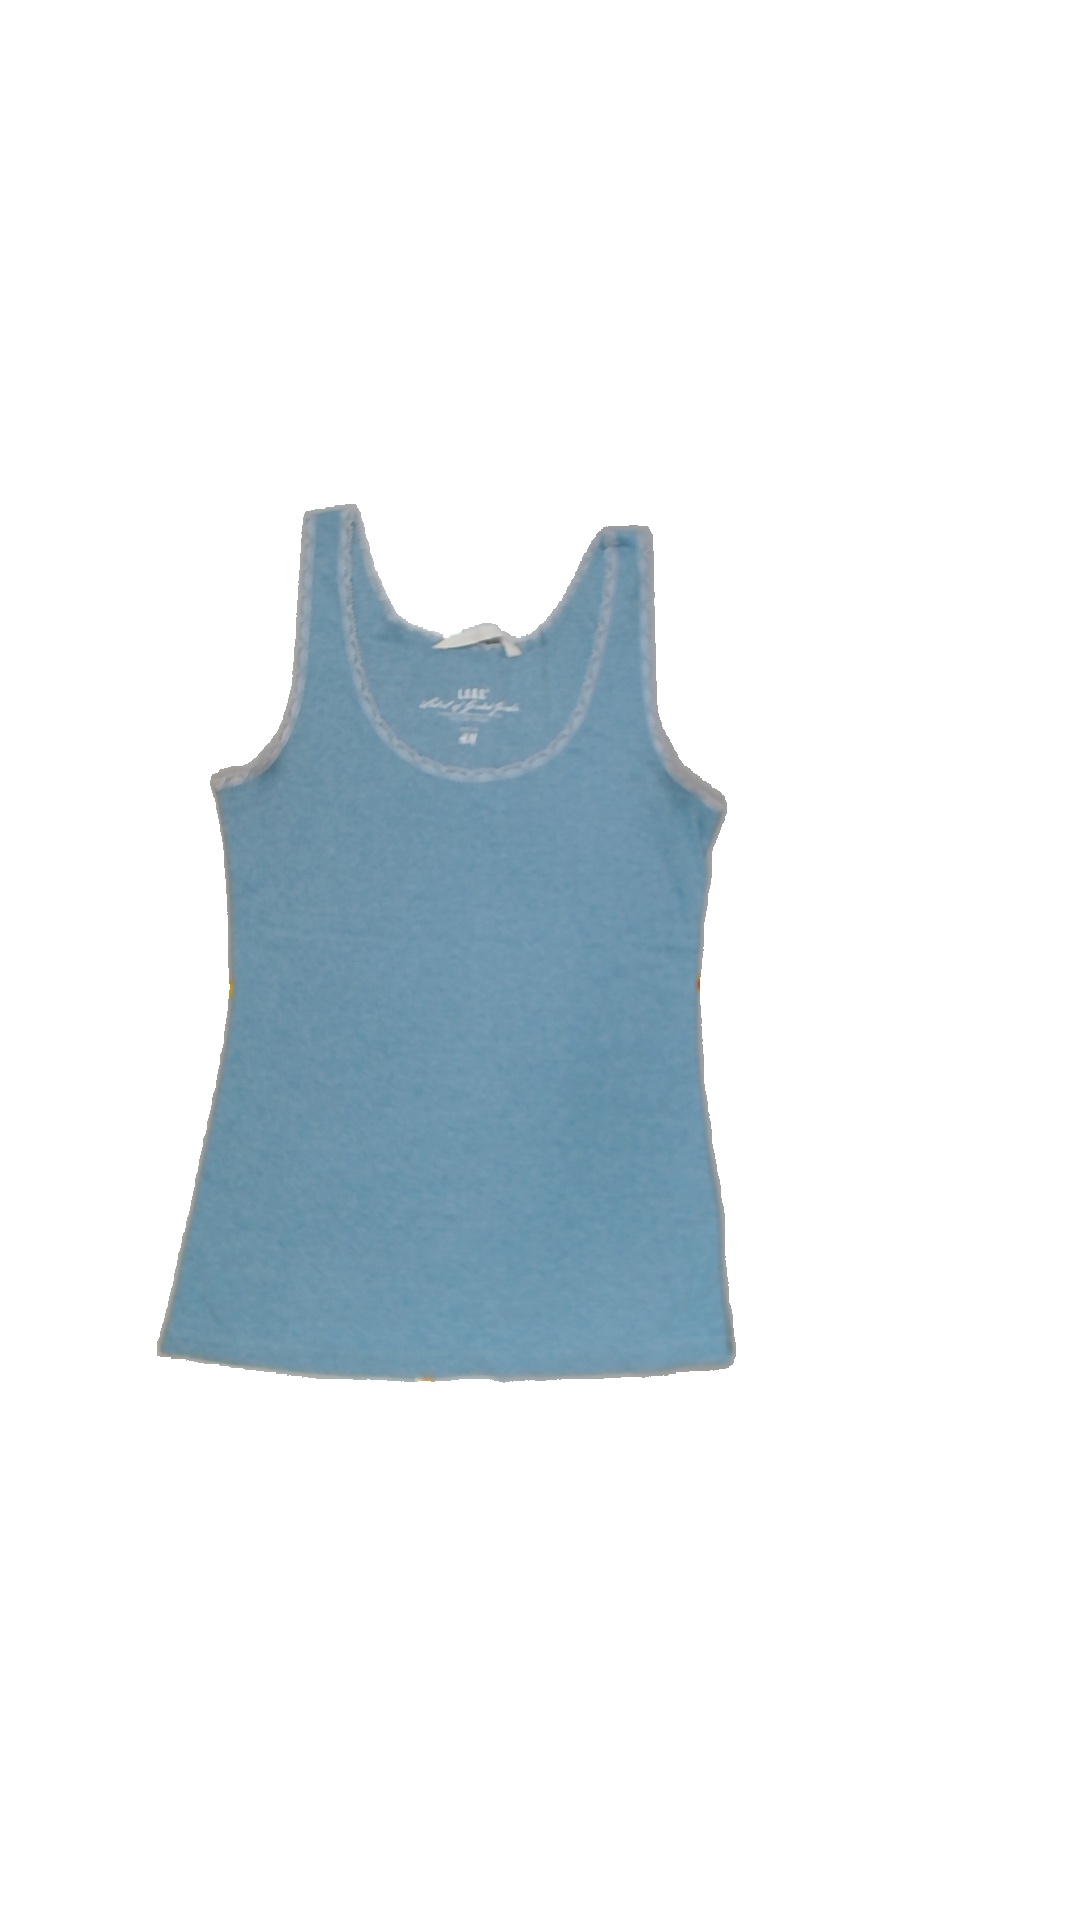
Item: Tank Top (Ladies)
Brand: Logg (h&m)
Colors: Blue
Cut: C-collar, Regular
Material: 53% cotton, 47% polyester
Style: No trend
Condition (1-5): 2
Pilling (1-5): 3
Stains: Yes
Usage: Export
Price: <50